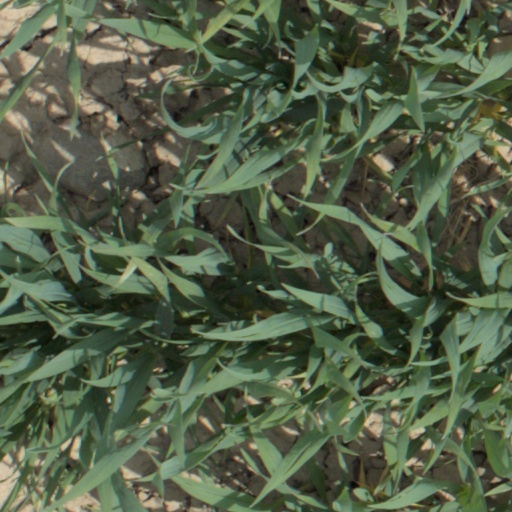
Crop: wheat